Senior Discount (band)

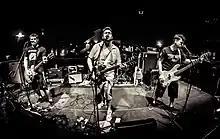

Senior Discount is an American punk rock band from Providence, Rhode Island. Their music blends punk with pop-punk influences. Apart from music, the band has also ventured into film and podcasts. Its lineup consists of lead vocalist and guitarist Chuck Staton, bassist and back-up vocalist Abe Correia, lead guitarist and back-up vocalist Matt Kelley, and drummer Christian Staton.